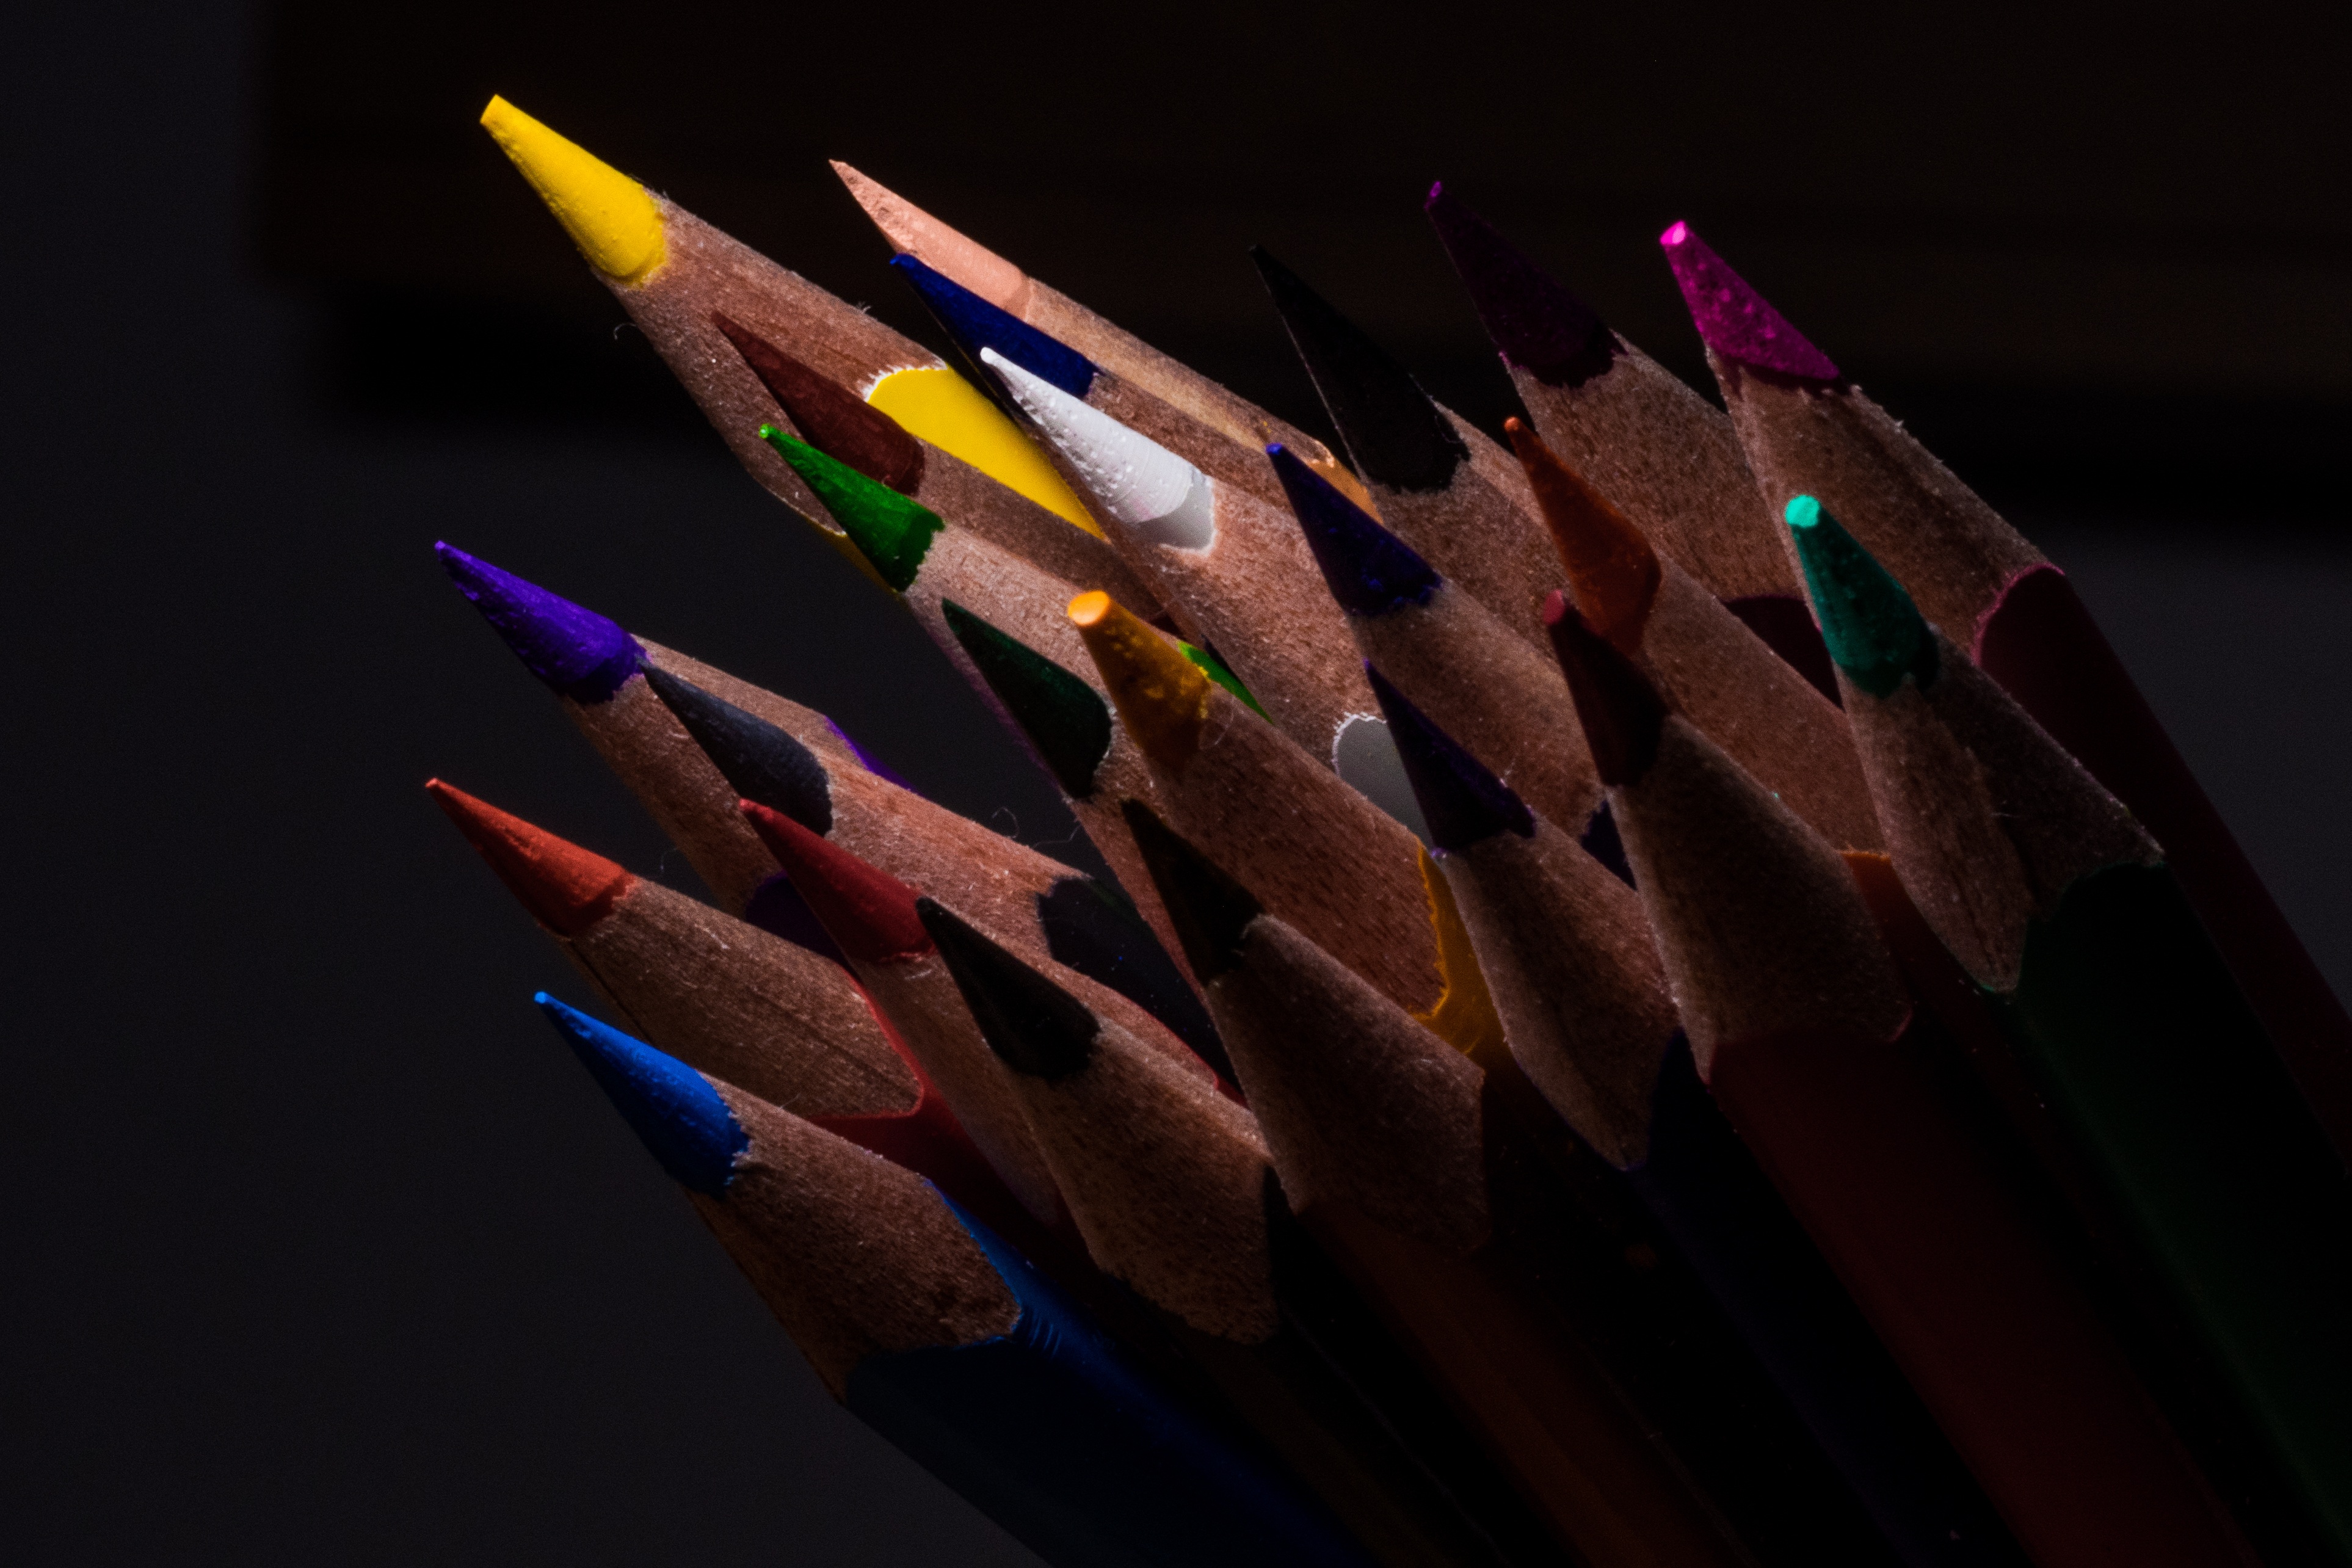
hand, pencil, light, leaf, flower, line, reflection, red, color, macro, office, paint, blue, colorful, close, close up, children, pens, kindergarten, school, crayons, draw, shape, leave, pointed, macro photography, colored pencils, graphic design, colour pencils, wooden pegs, writing accessories, bow and arrow, color series